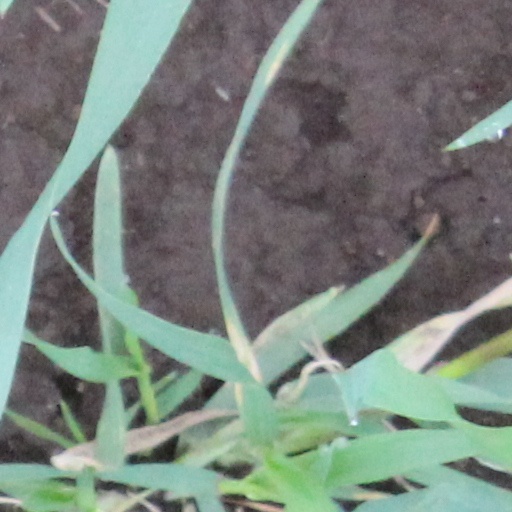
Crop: wheat